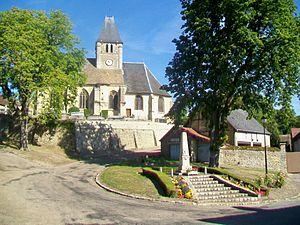
La place du village et l'église Saint-Ouen.
La liste des sites classés de l'Eure présente les sites classés du département de l'Eure. Selon une mesure du 14 octobre 2014, ils sont au nombre de 154, couvrant une superficie de 12 562 hectares, soit 2,07 % du département.
Berthenonville est une ancienne commune française, située dans le département de l'Eure en région Normandie, devenue le 1ᵉʳ janvier 2016 une commune déléguée au sein de la commune nouvelle de Vexin-sur-Epte.